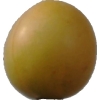
Label: cherry_wax